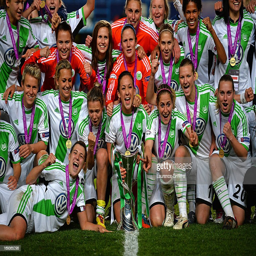
soccer player pose with the trophy after victory .